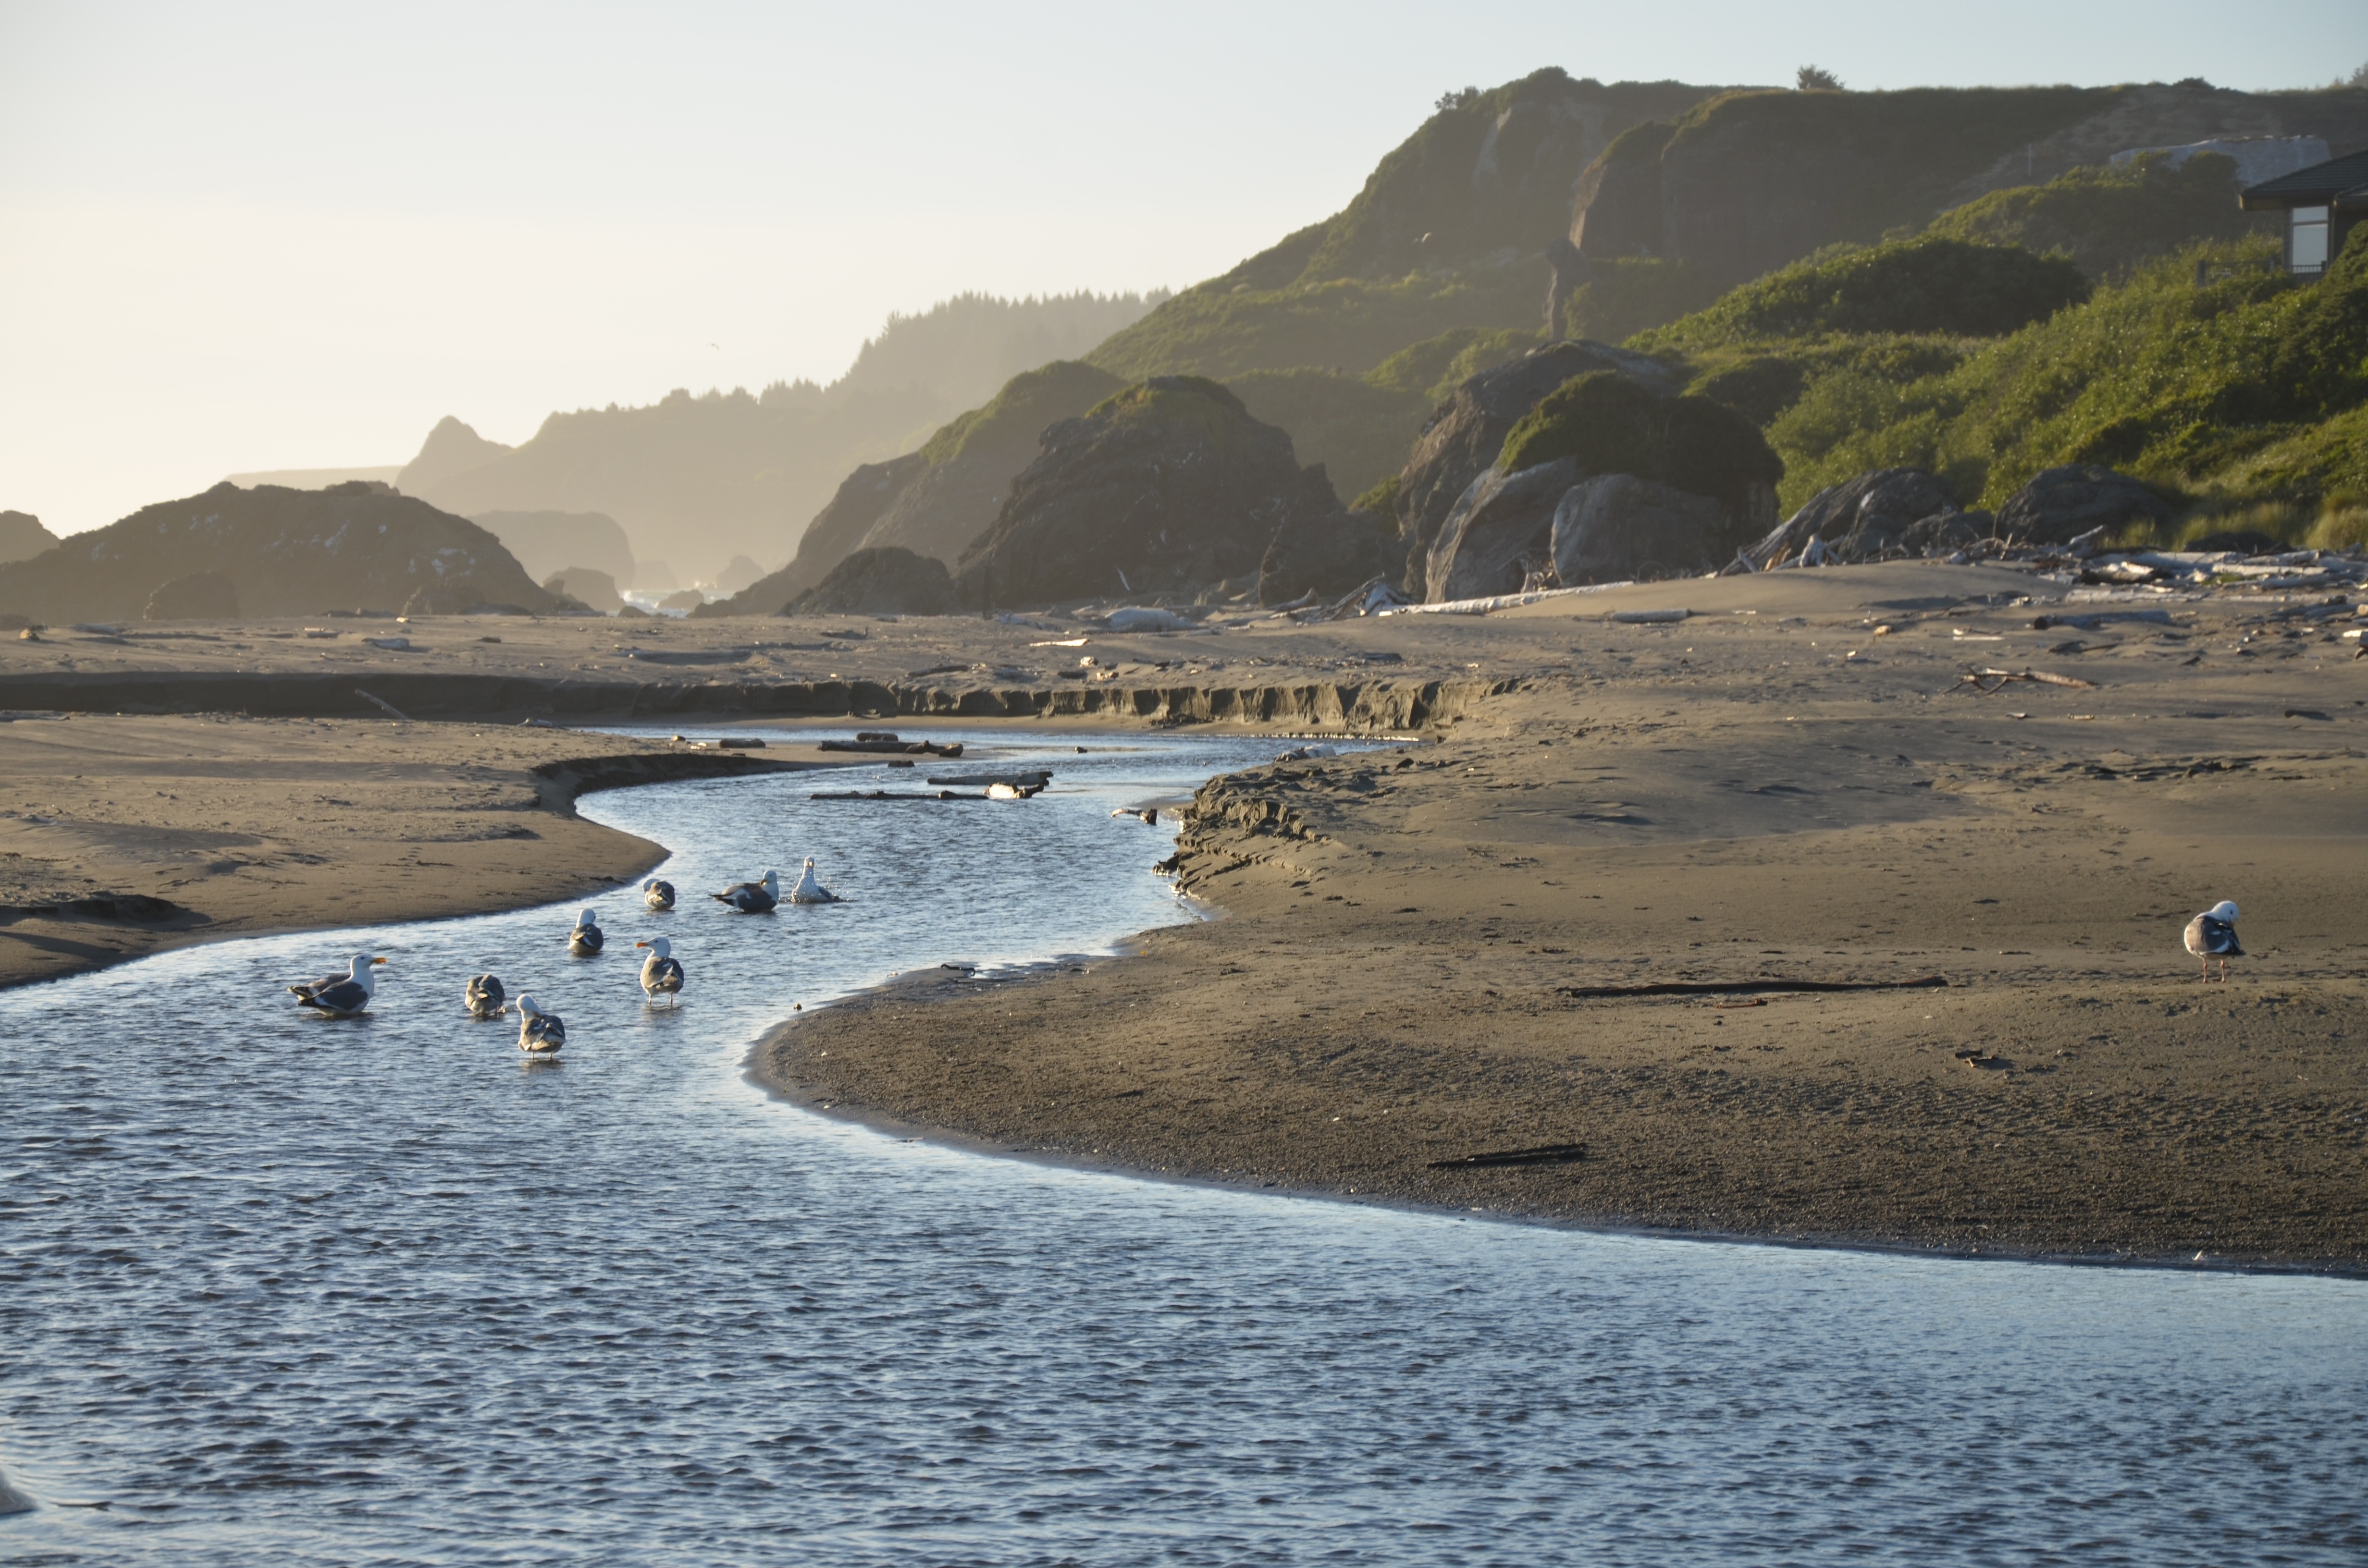
beach, landscape, sea, coast, water, sand, ocean, shore, wave, lake, river, tide, cliff, stream, cove, low tide, bay, reservoir, terrain, body of water, pacific, loch, estuary, cape, ebb, ebb tide